Oxnard, California

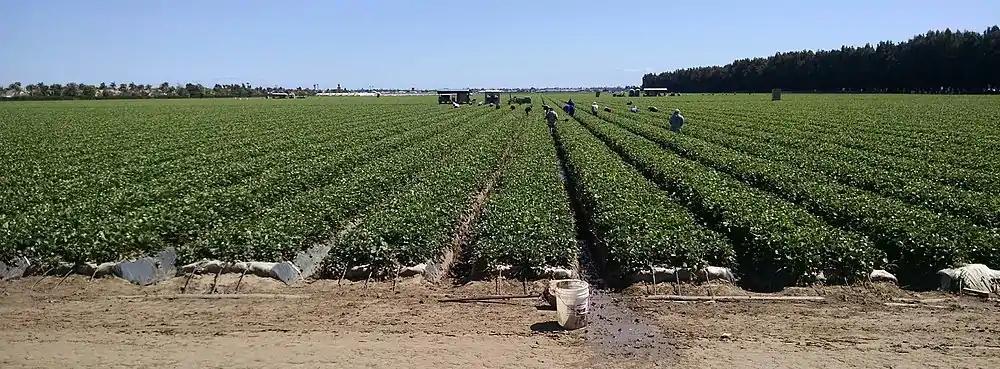
Strawberry field

The Oxnard Plain is well known for its strawberries. According to the USDA, Oxnard is California's largest strawberry producer, supplying about one-third of the State's annual strawberry volume. From the end of September through the end of October, strawberries are planted and harvesting occurs from mid-December through mid-July in Oxnard. The peak harvesting season in California runs from April through June when up to 10 million pint baskets of strawberries are shipped daily. The state of California supplies over 85 percent of U.S. strawberries, with the U.S. supplying a quarter of total world production of strawberries.